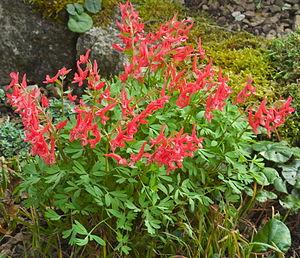
Cette liste de Tracheophyta de Bosnie-Herzégovine, ainsi que d’espèces introduites est un aperçu incomplet d’espèces de mousses, de fougères, de gymnospermes et d’angiospermes citées dans la littérature disponible en langues bosniaque, croate, serbe et serbo-croate. Cet aperçu n’inclue pas des espèces cultivées ni celles occasionnellement introduites.